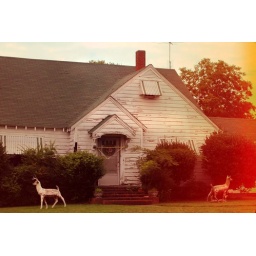
a little house near lake royal. i liked the animals:)